2011 Liberian general election

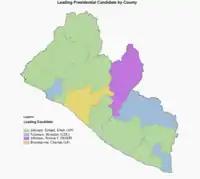
First round presidential map showing the winners of each county

Voting proceeded smoothly and peacefully, with no reports of violence. Heavy voter turnout was reported in most of the country. Severe rain in Montserrado County and some other parts of the country led to minor delays in the opening of some polling places, though most of the country was free from severe weather. President Sirleaf travelled to Feefee in her native Bomi County to cast her vote, while Tubman cast his vote at G. W. Gibson High School in Monrovia.